Ahmed and Paribanou

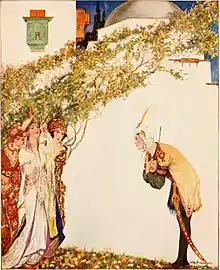
Illustration by Willy Pogany, 1915

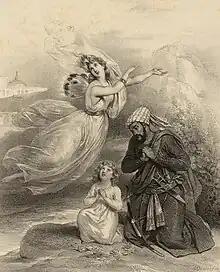
Lithograph by Achille Devéria, 1833

Ahmed and Paribanou, or The Story of Prince Ahmed and the fairy Pari Banou, is one of the tales of the "Arabian Nights" compilation.